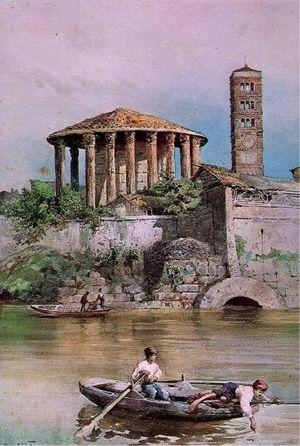
La Cloaca Maxima est un long canal, principal égout collecteur de la Rome antique. Il combine trois fonctions : la récupération des eaux de pluie, l'évacuation des eaux usées et l'assainissement des marécages qui occupaient dans les premiers temps de Rome la dépression située entre le Quirinal, l'Esquilin et le Tibre. C'est le plus ancien système de drainage encore en usage aujourd'hui puisque les conduits antiques servent encore à évacuer les eaux de pluie et les débris du Foro Romano, du Velabro et du Foro Boario.
Ettore Roesler Franz est un peintre italien des XIXᵉ et XXᵉ siècles, spécialiste de l'aquarelle et célèbre en particulier pour sa série de vues de Rome Roma sparita.